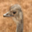
Label: bird